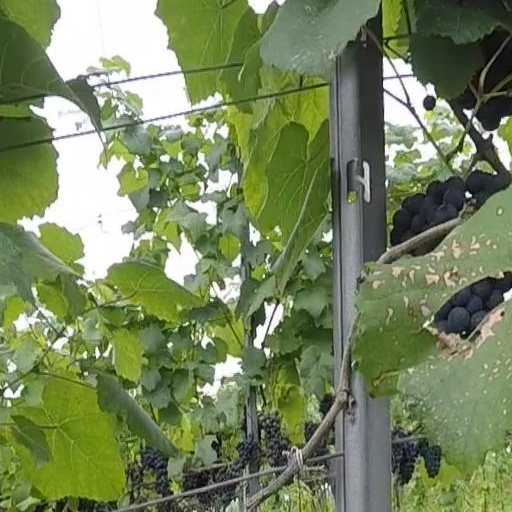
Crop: grape